Emerald-class ferry

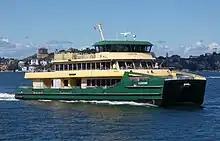
"Clontarf", a Gen 2 Emerald-class ferry

In 2021 a second series of Emerald-class ferries (Generation 2), fitted with wave-piercing hulls, were built to replace the ferries on the Manly ferry services. The new vessels were named after Sydney Harbour beaches Fairlight, Clontarf and Balmoral. In October 2021 the first of the new ferries Fairlight was put into service a few days after the "Freshwater"-class ferry MV "Queenscliff" was retired. The rest of the vessels entered service throughout the next month.